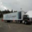
Label: truck